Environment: real
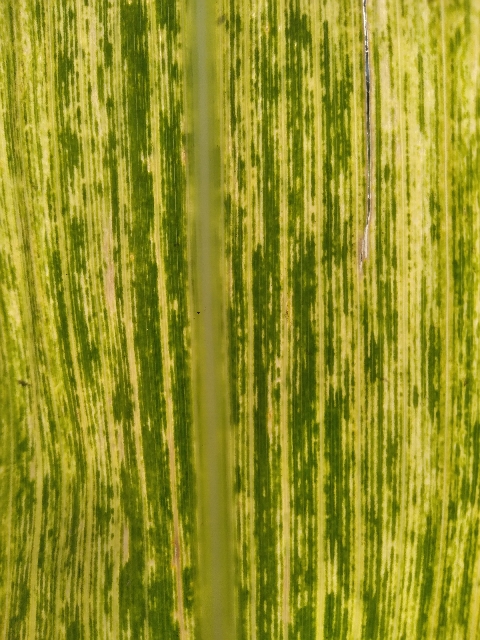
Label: lethal_necrosis